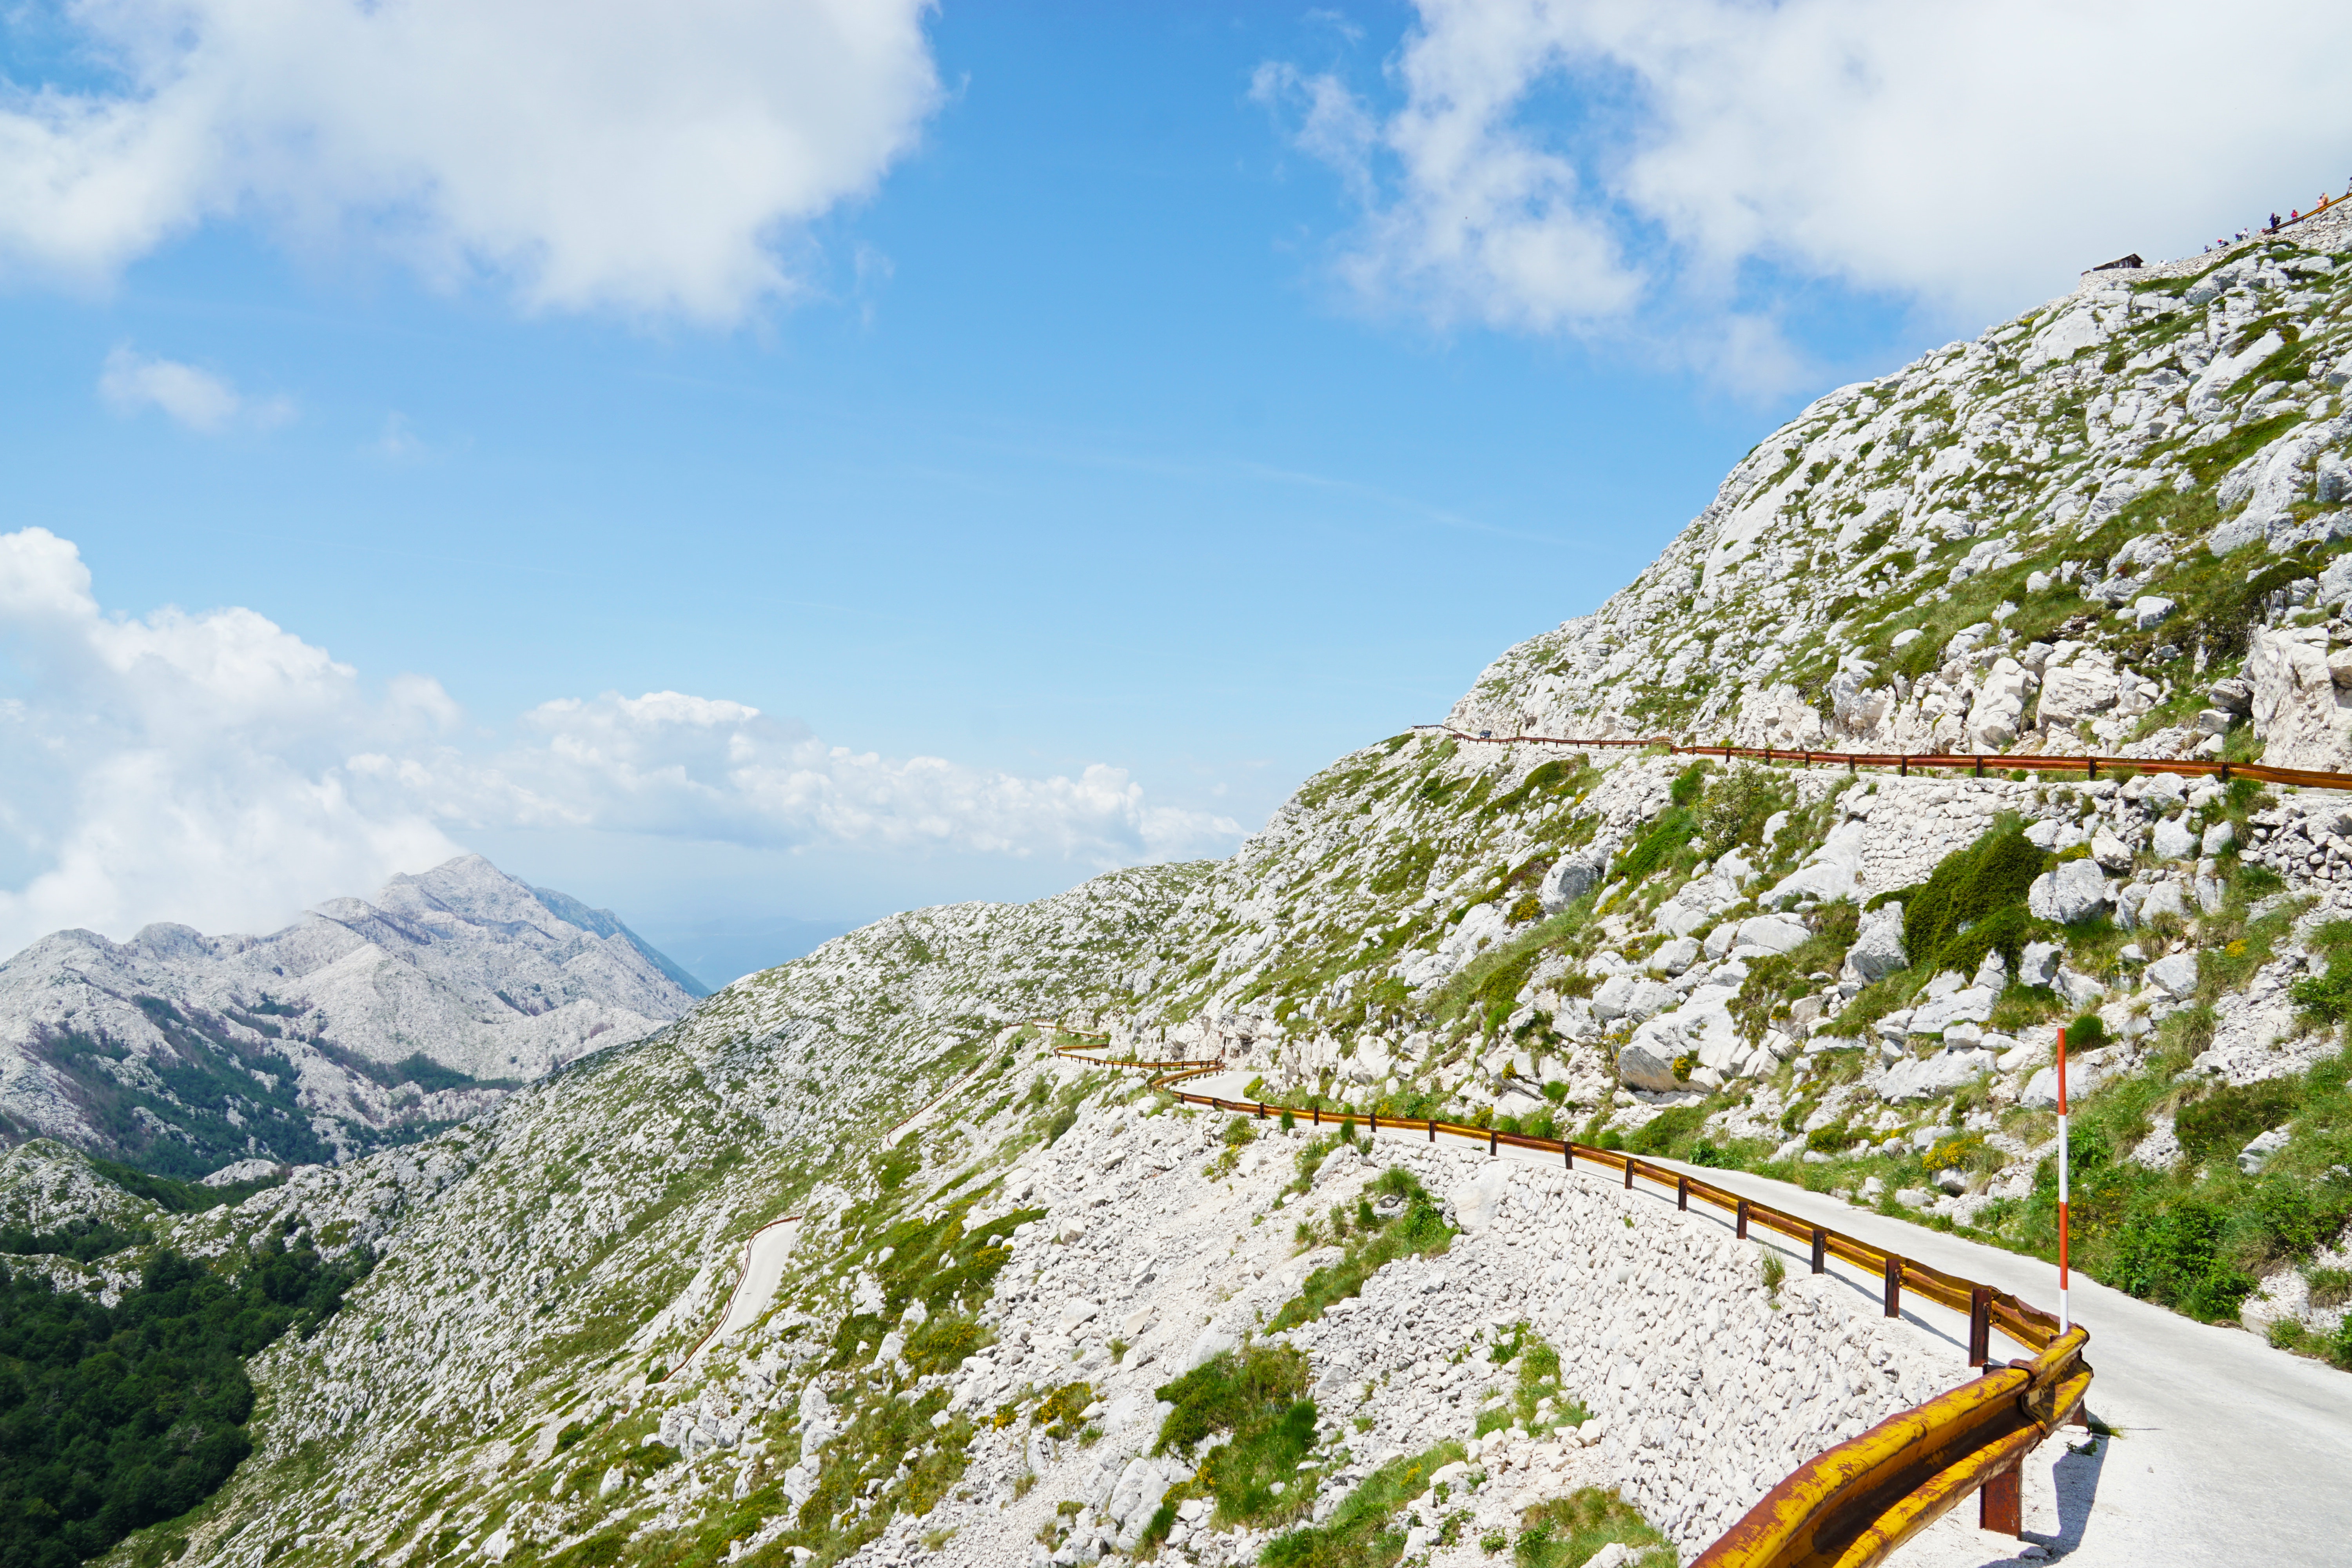
mountainous landforms, mountain, mountain range, hill station, sky, natural landscape, ridge, alps, mountain pass, highland, geological phenomenon, summit, rock, massif, tourism, national park, cloud, road, hill, vacation, mount scenery, fell, terrain, valley, ar te, adventure, leisure